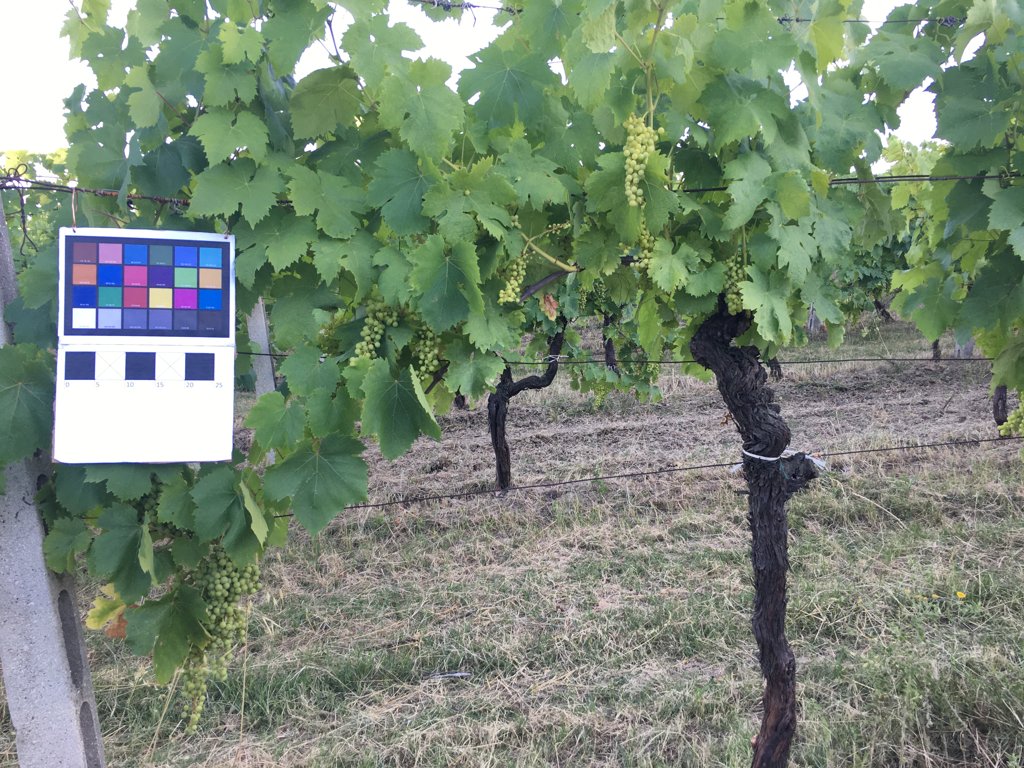
Berries visible: 438
Grape clusters: 9